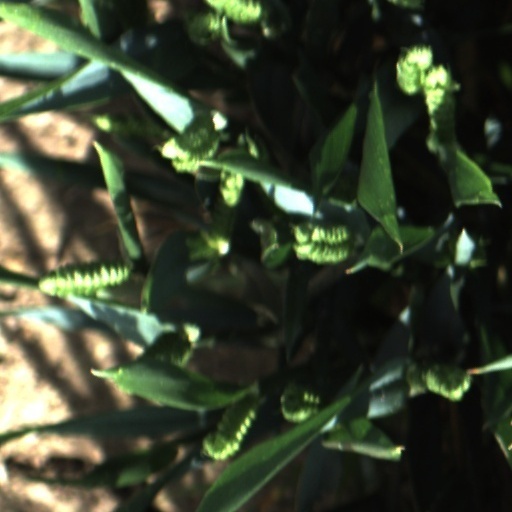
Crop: wheat